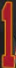
Number: 1